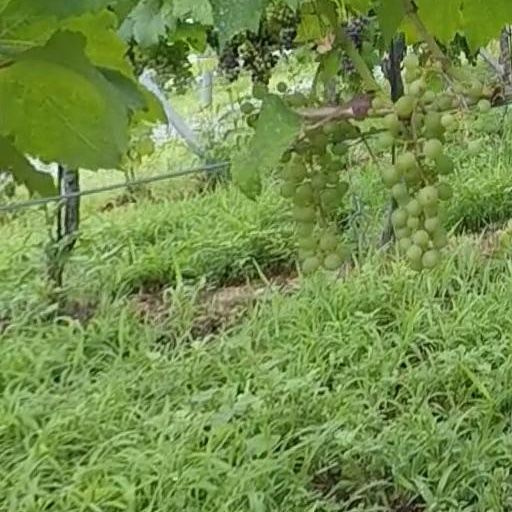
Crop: grape